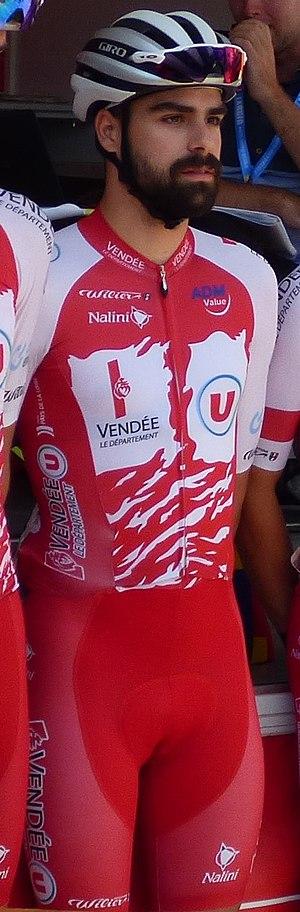
Thomas Denis lors du Tour Alsace 2019
Thomas Denis, né le 18 juillet 1997 à Bignan, est un coureur cycliste français, courant à la fois sur route et sur piste. Il effectue ses premiers tours de roues à l'Olympic Cycliste de Locminé, avant de rejoindre l'AC Lanester en 2011. Il est depuis 2016 membre de l'équipe Vendée U.